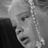
Emotion: sad